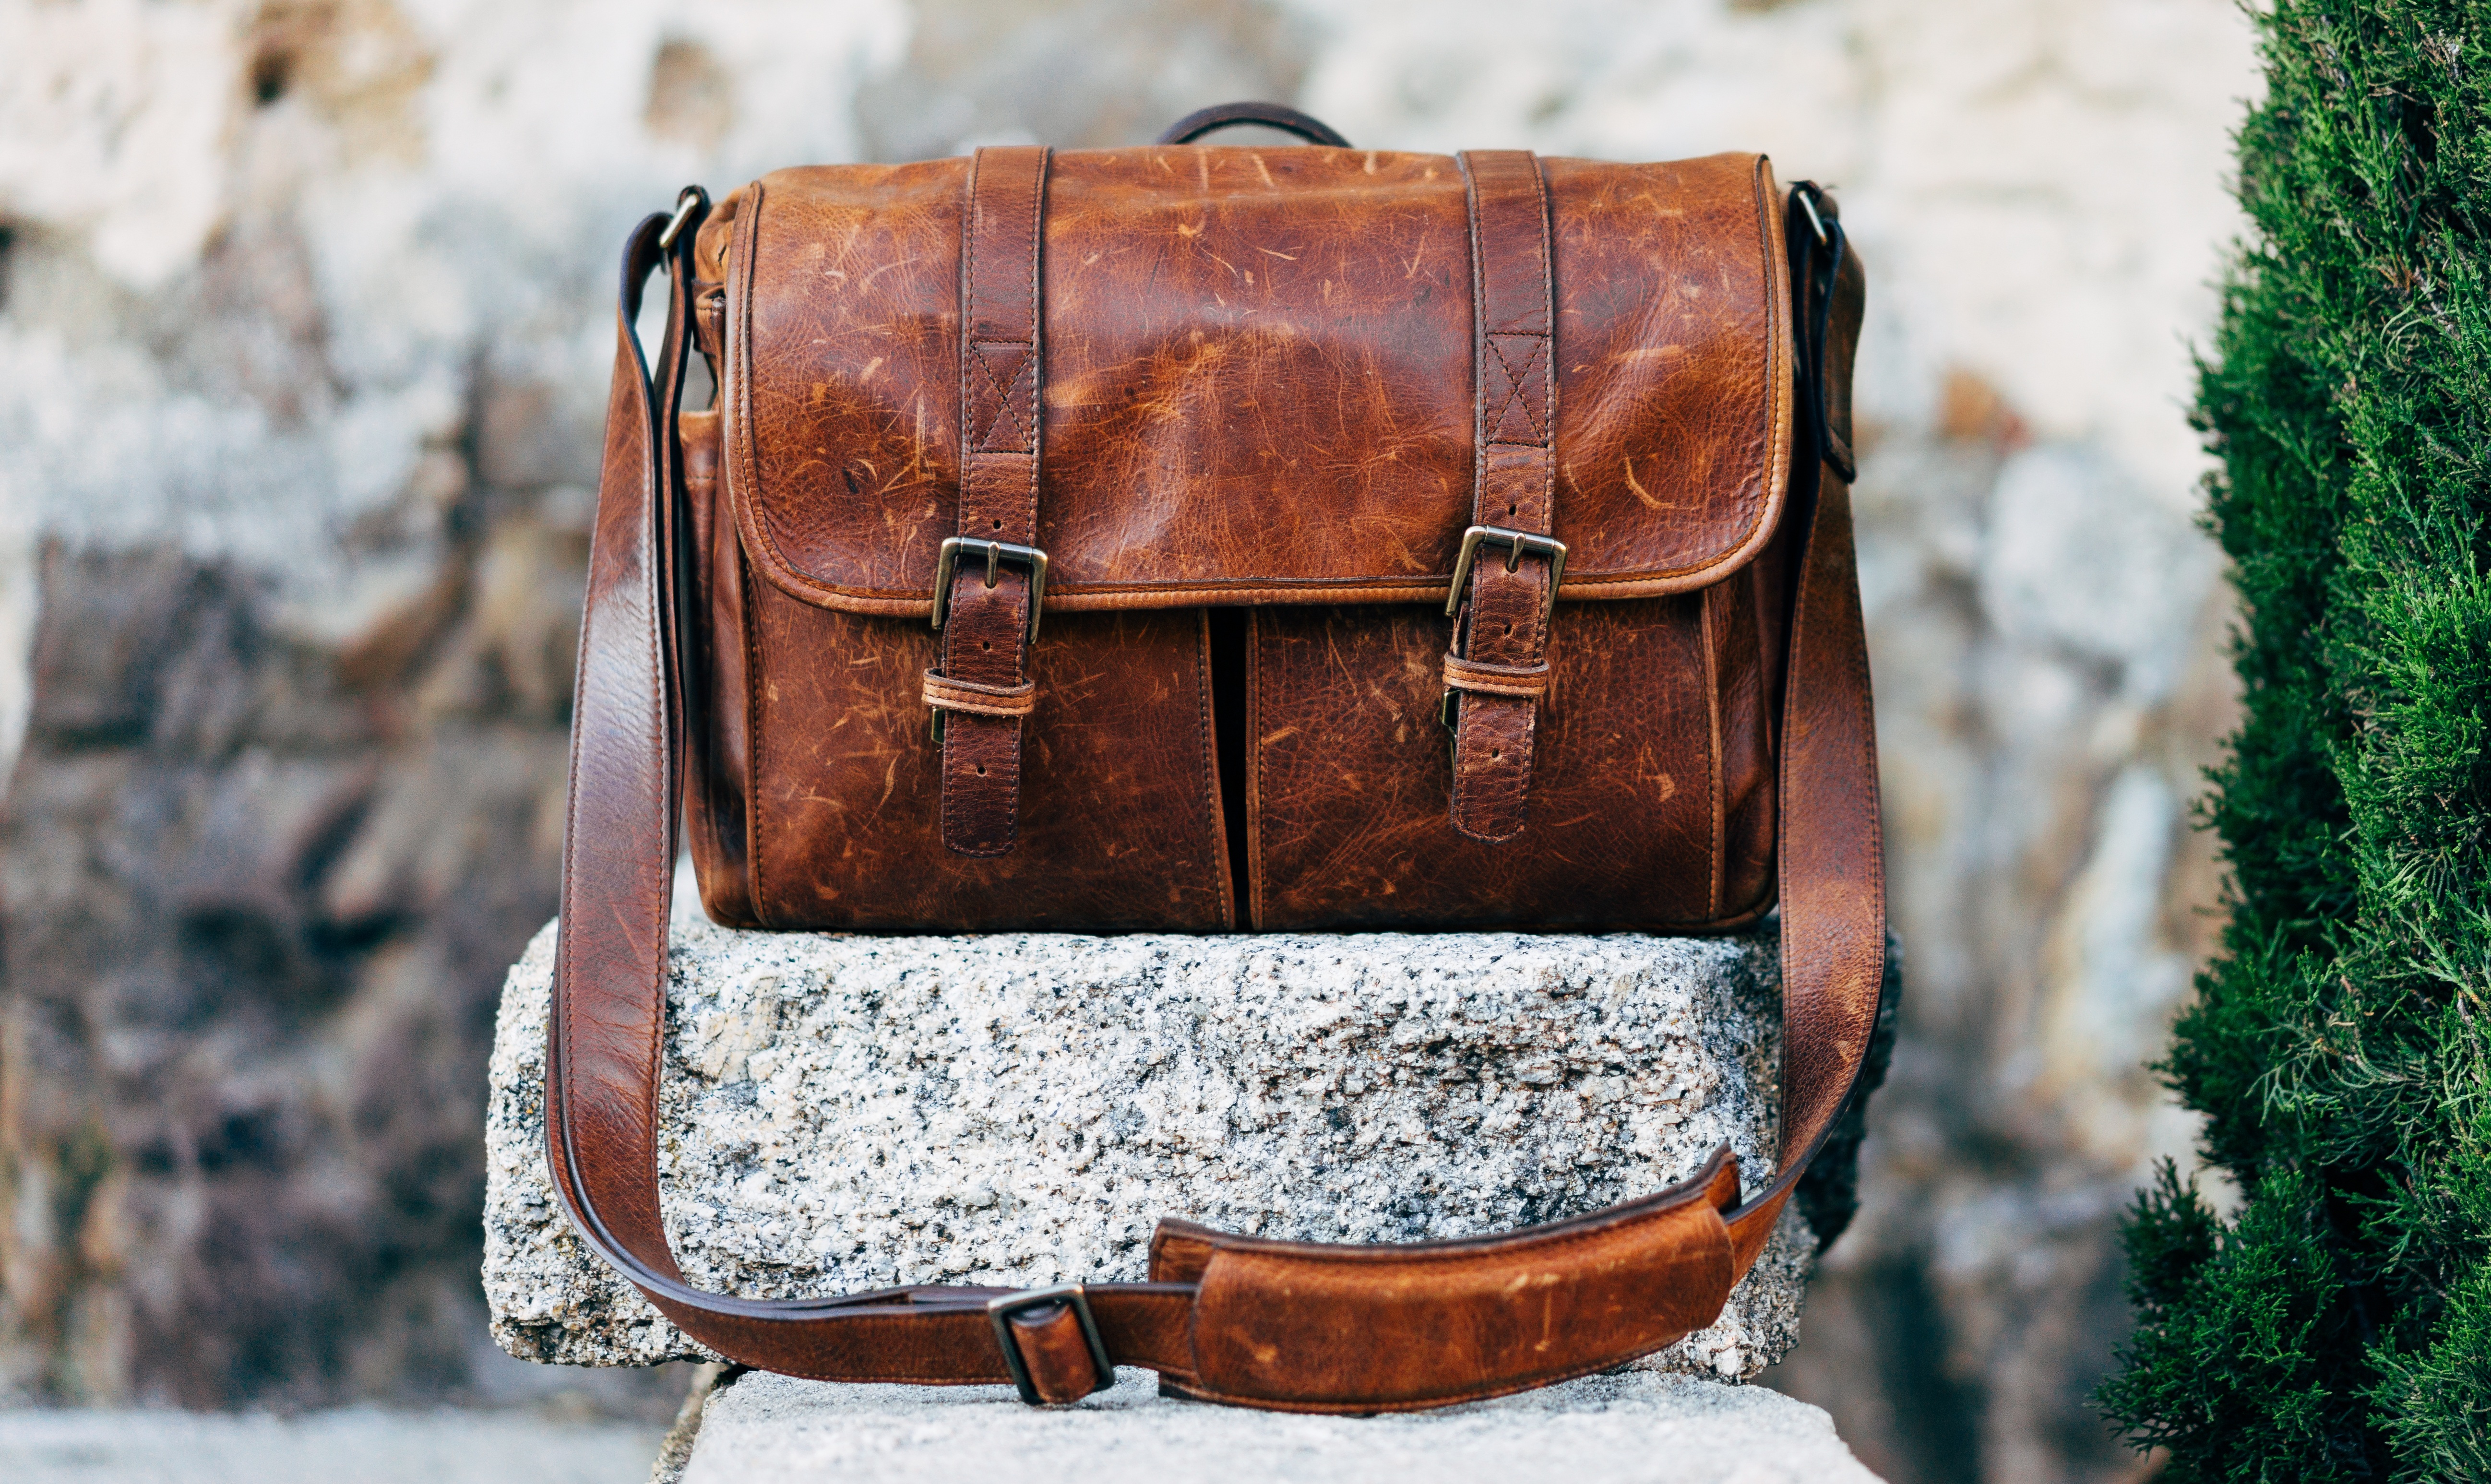
rock, leather, vintage, brown, bag, material, handbag, textile, classic, baggage, man made object, messenger bag